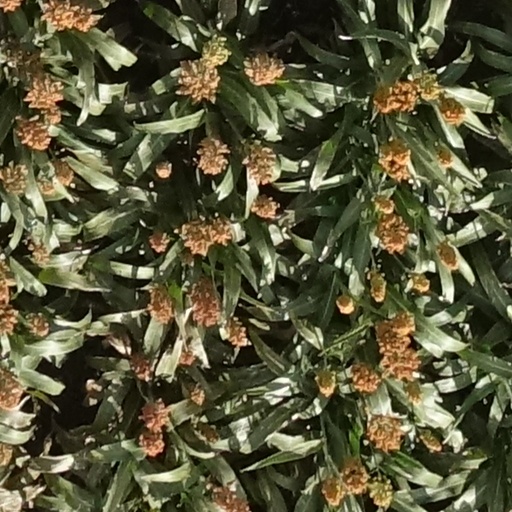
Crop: sorghum